I Was an Adventuress (1938 film)

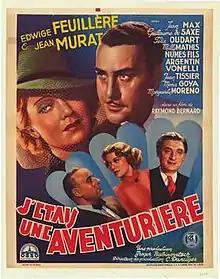

I Was an Adventuress (French: J'étais une aventurière) is a 1938 French comedy drama film directed by Raymond Bernard and starring Edwige Feuillère, Jean Murat and Jean-Max. It was remade in 1940 as an American film of the same title. It was part of a growing trend of English-language remakes of major French films.